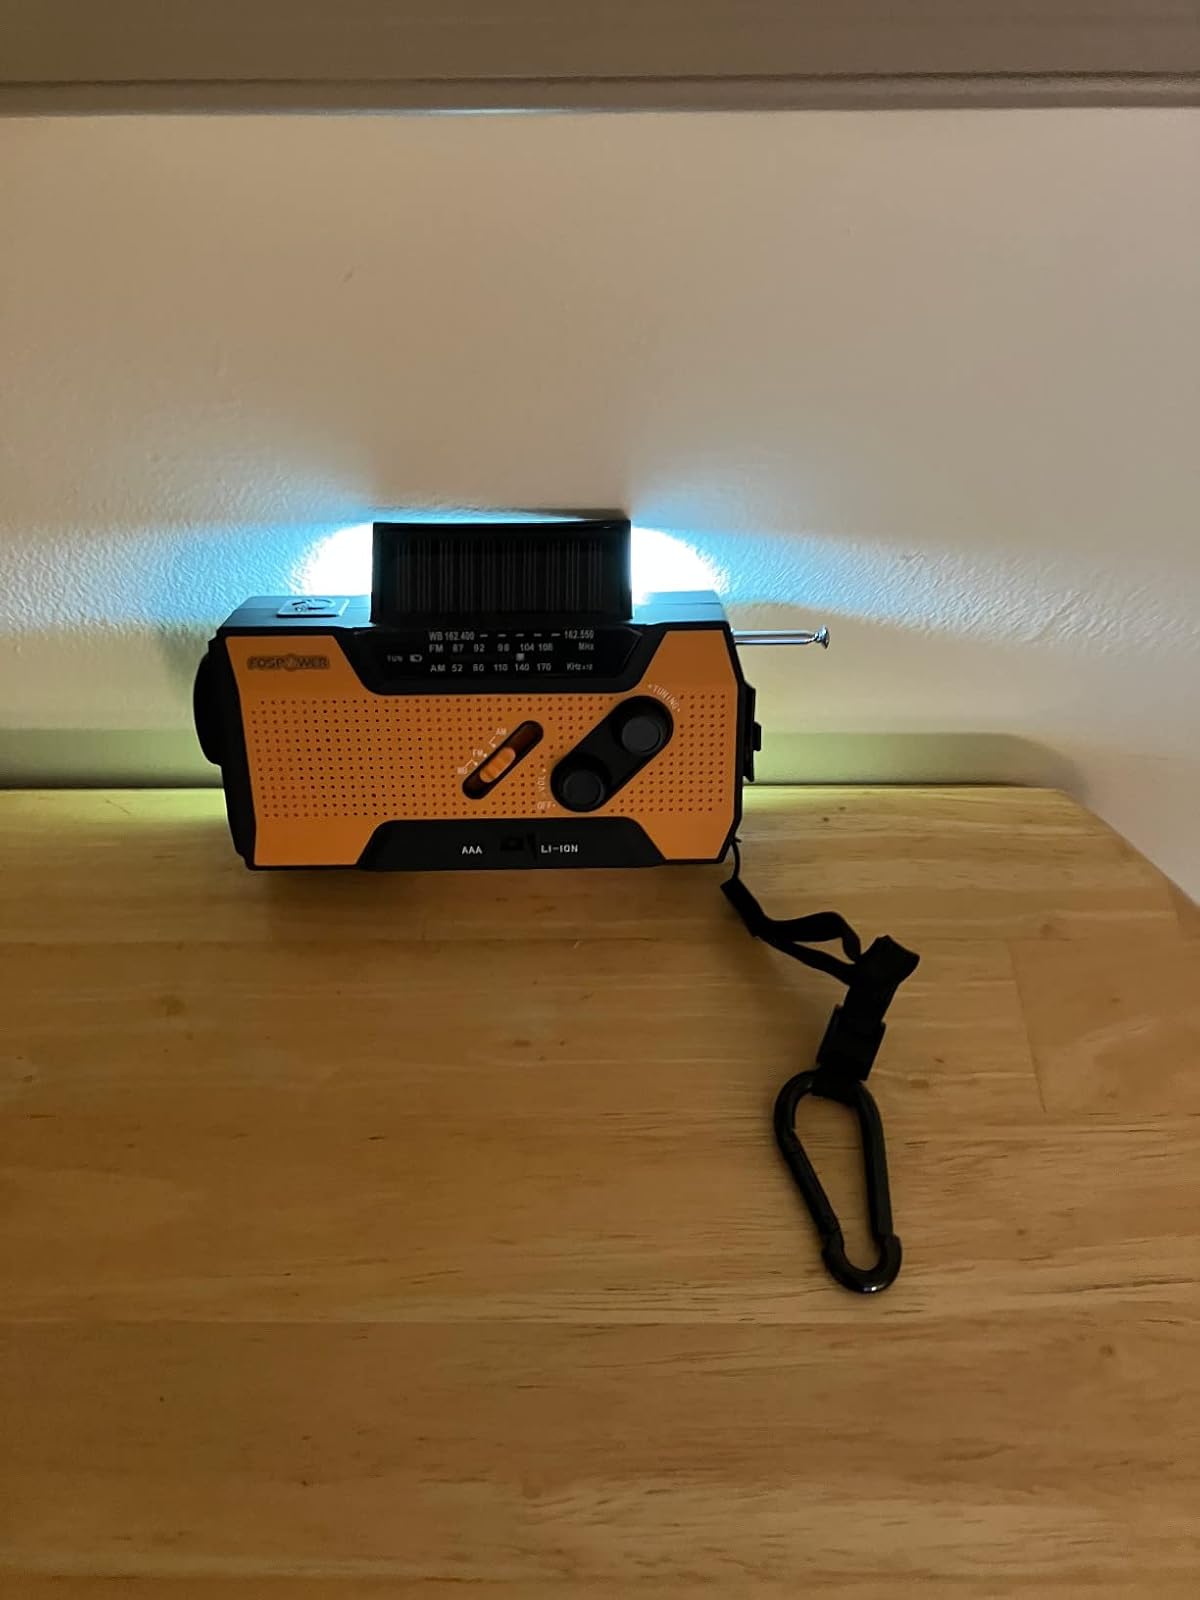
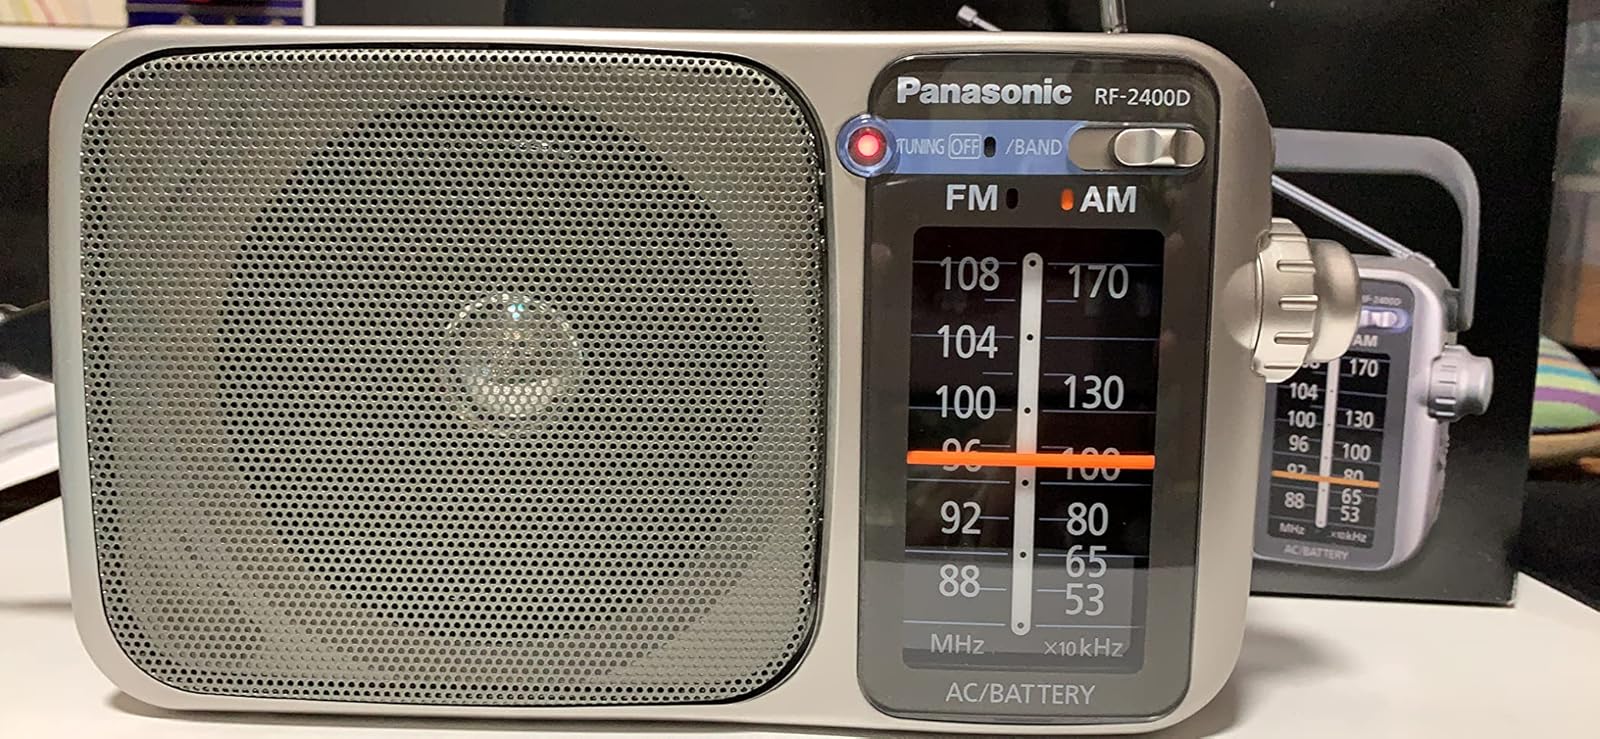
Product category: radio
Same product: no